Wildlife of Lebanon

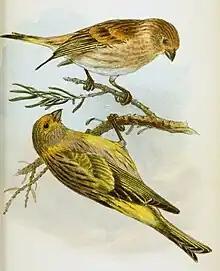
Syrian serin

A species of sun spider, which crawls while raising its front limbs, make its home in the arid higher altitudes. At times finding its way into homes.